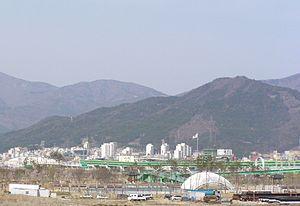
Yangsan est une ville de la Corée du Sud, dans la province du Gyeongsang du Sud.